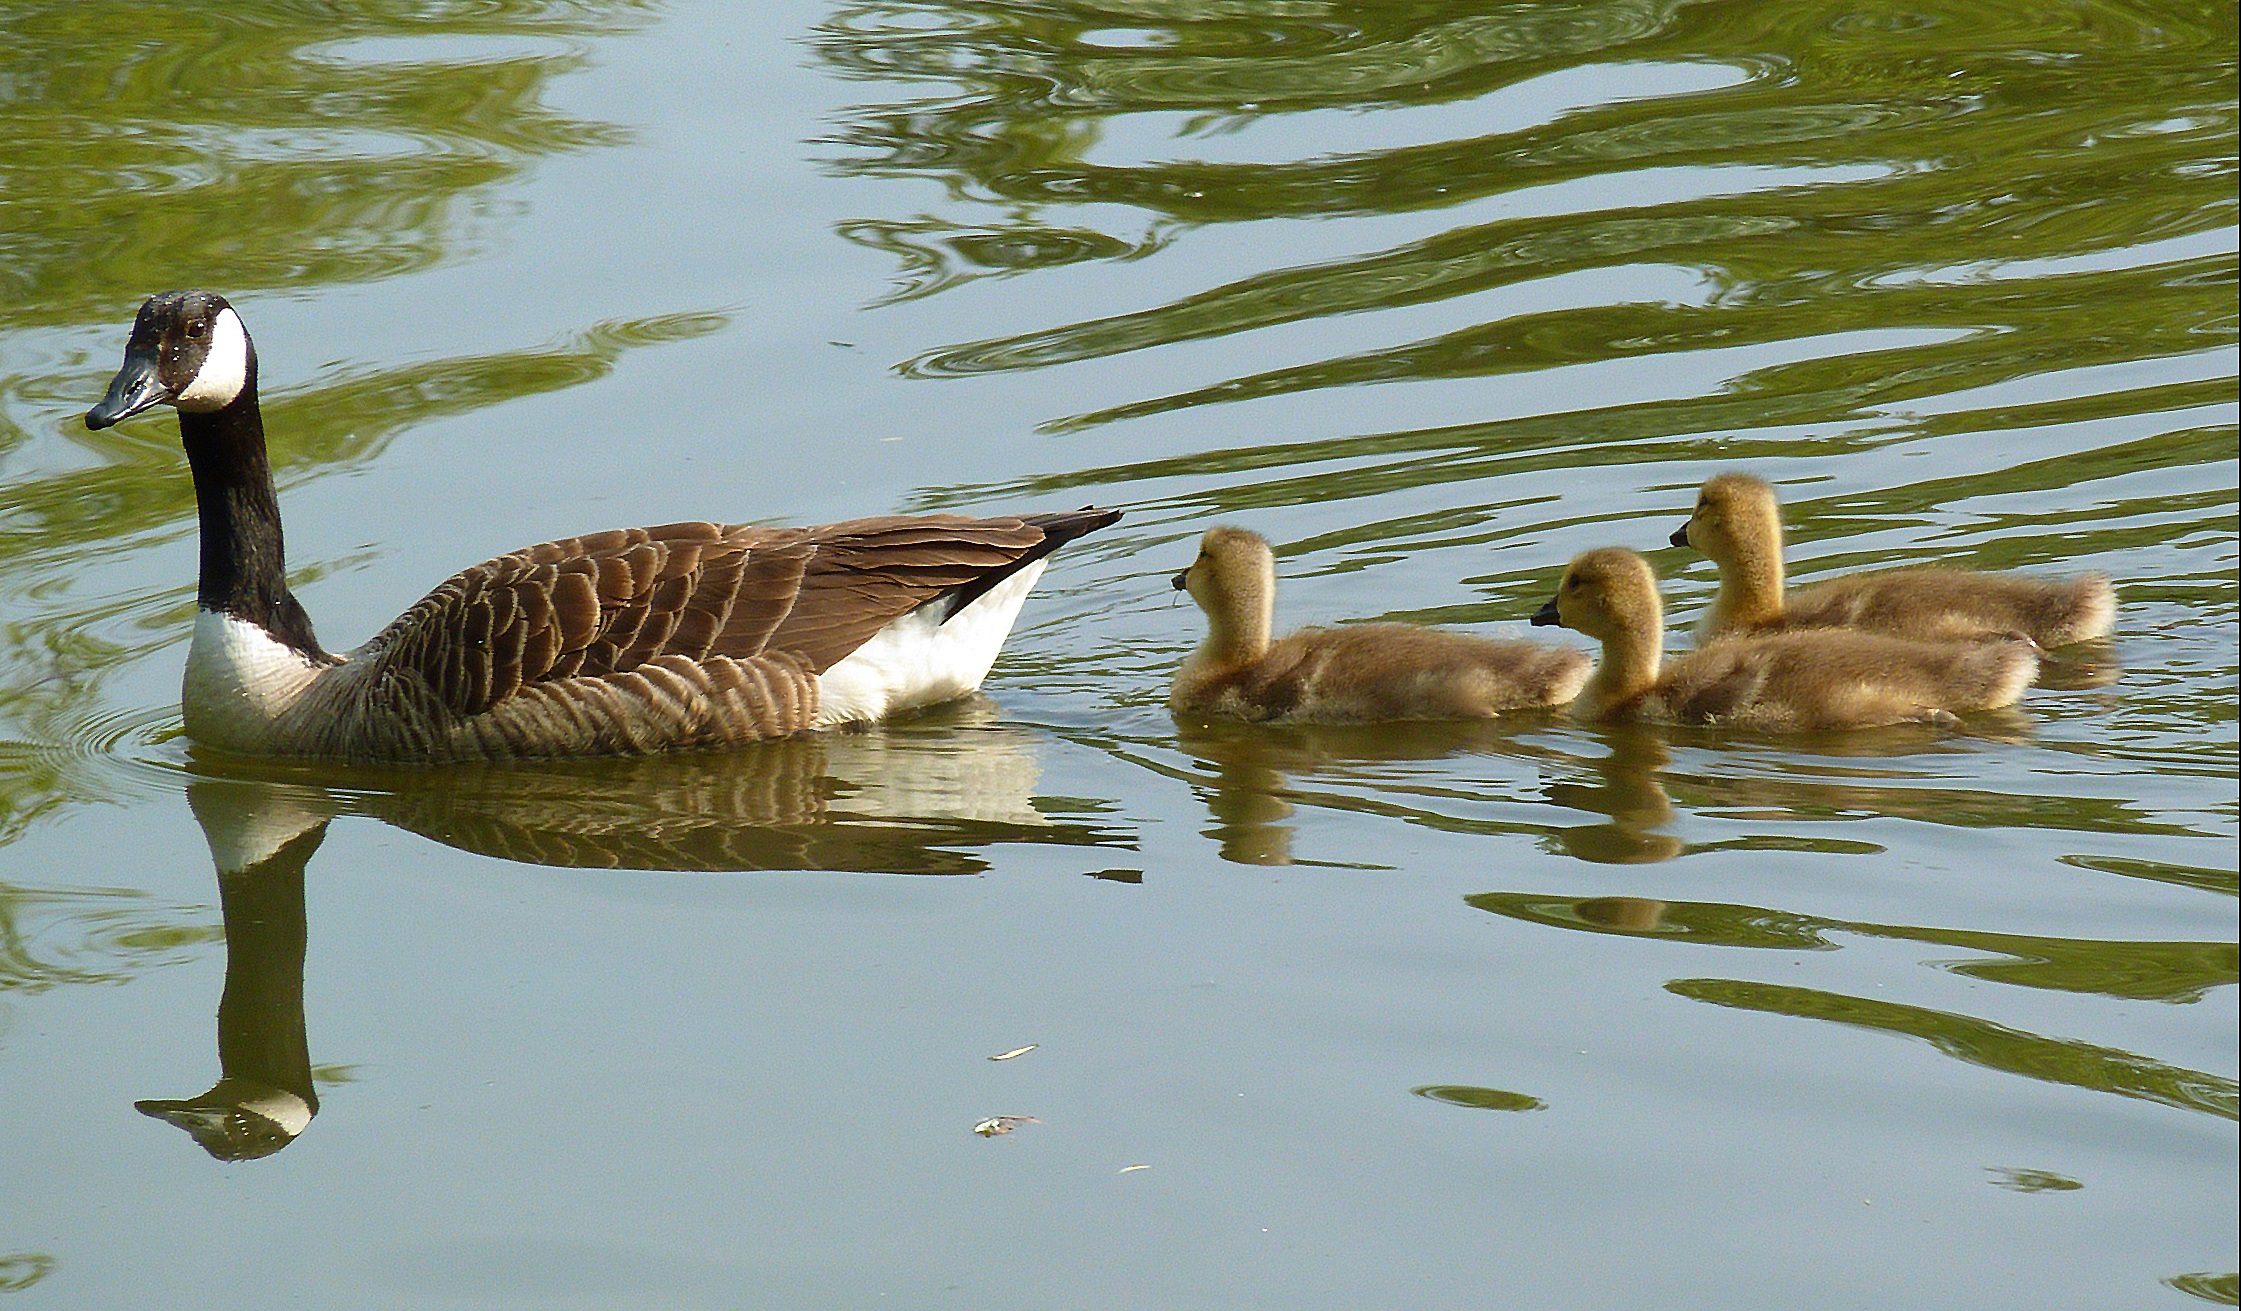
water, bird, wildlife, swim, fluffy, fauna, plumage, duck, goose, vertebrate, waterfowl, chicks, water bird, mallard, canard, gaensekuecken, fluffity, ducks geese and swans